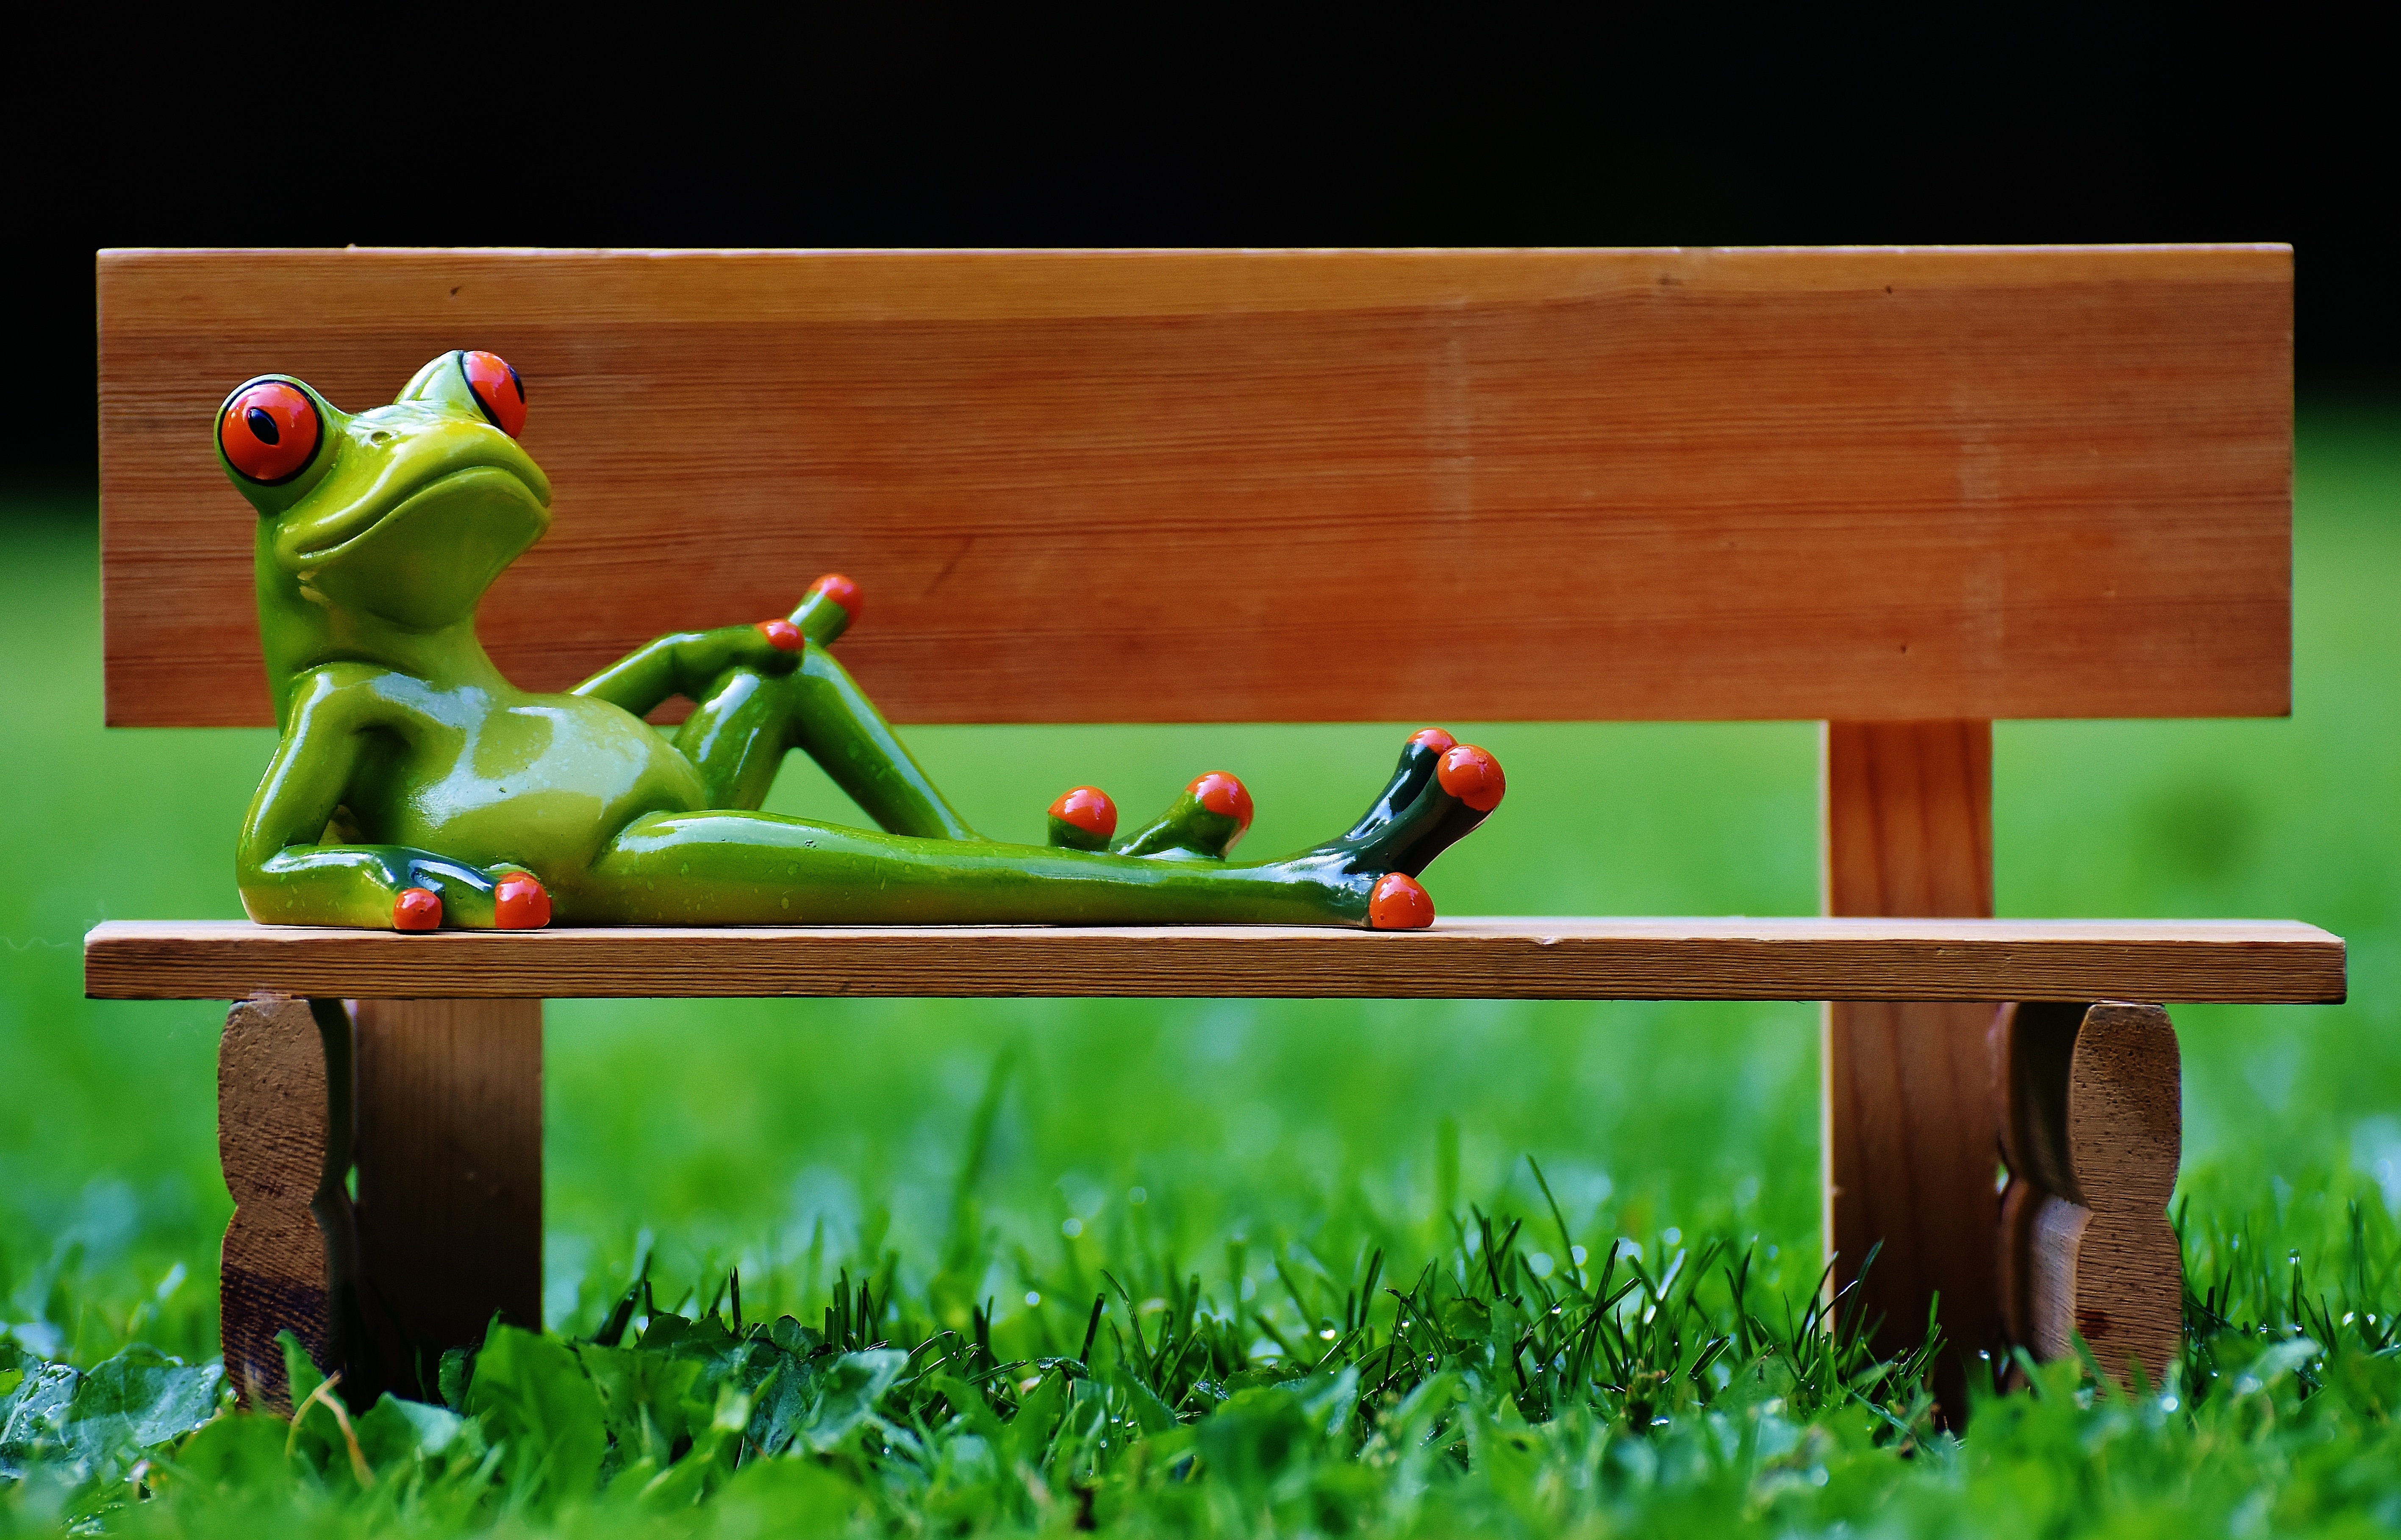
table, bench, play, sweet, animal, cute, green, rest, frog, furniture, fig, bank, relaxation, funny, lying, animal world, relaxed